Bharat Bhushan (yogi)

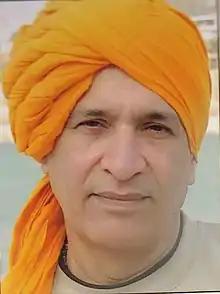

Bharat Bhushan (born 30 April 1952) is an Indian yoga guru and honoured by Padma Shri for yoga in 1991.